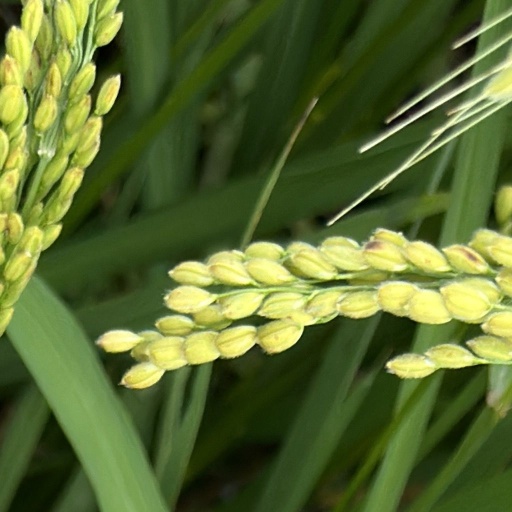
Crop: rice